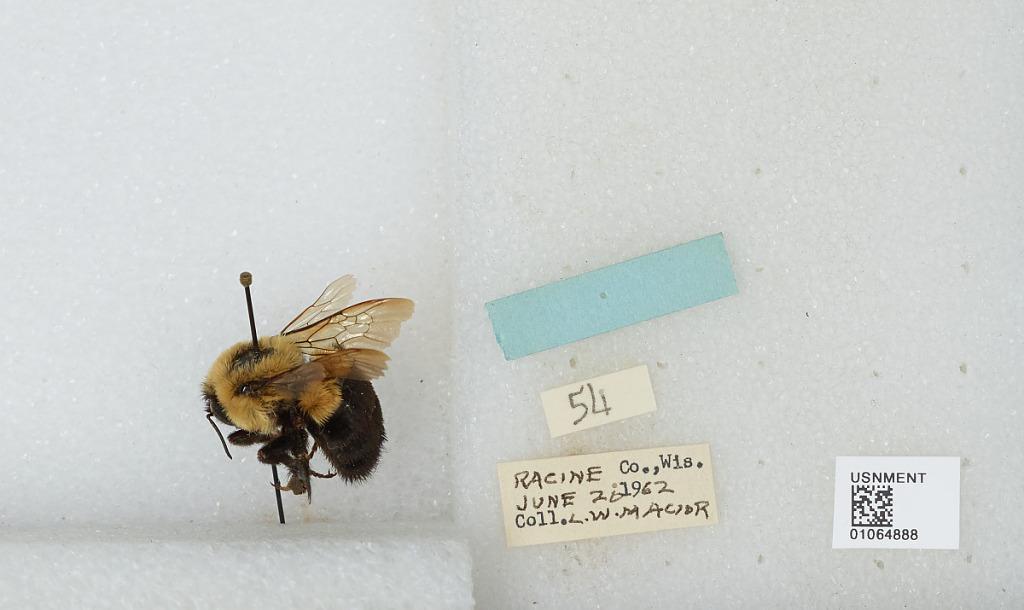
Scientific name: Bombus (Bombus) affinis Cresson
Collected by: L. Macior
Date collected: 1962-6-20
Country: United States
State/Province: Wisconsin
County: Racine
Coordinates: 42.78, -87.76